1980 eruption of Mount St. Helens

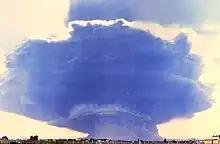
The ash cloud produced by the eruption, as seen from the village of Toledo, Washington, to the northwest of Mount St. Helens. The cloud was roughly wide and high.

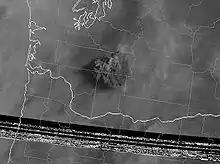
Ash cloud from Mt. St. Helens as captured by the GOES 3 weather satellite at 15:45 UTC

By the time this pyroclastic flow hit its first human victims, it was still as hot as and filled with suffocating gas and flying debris. Most of the 57 people known to have died in that day's eruption succumbed to asphyxiation, while several died from burns. Lodge owner Harry R. Truman was buried under hundreds of feet of avalanche material . Volcanologist David A. Johnston, who was stationed at Observation post Coldwater II , located just six miles (ten km) north of the mountain, was one of those killed , as was Reid Blackburn , a "Vancouver Columbian" and "National Geographic" photographer who was situated near Coldwater Creek , from the volcano, on the day of the eruption. Robert Landsburg, another photographer, who was within a few miles of the summit , was killed by the ash cloud. He was able to protect his film with his body, and the surviving photos provided geologists with valuable documentation of the historic eruption. Another eruption victim, amateur radio operator Gerry Martin, located near the Coldwater peak and farther north of Johnston's position , reporting his sighting of the eruption enveloping the ColdwaterII observation post. As the blast overwhelmed Johnston's post, Martin declared solemnly: "Gentlemen, the camper and car that's sitting over to the south of me is covered. It's going to hit me, too." before his radio went silent.